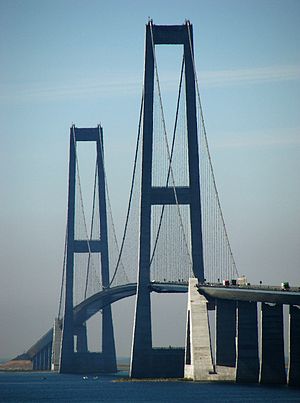
Geoteknik
Opførelsen af Storebæltsbroen involverede omfattende geotekniske undersøgelser og beregninger.[1]
Storebæltsbroen.
Geoteknik er en ingeniørvidenskab, som undersøger vekselvirkningen mellem menneskeskabte konstruktioner og deres underlag, når disse konstruktioner placeres på eller i naturens jord- eller bjergarter. Populært kan man beskrive det som videnskaben om, hvordan man stiller tunge ting på jorden, uden at de bevæger sig.